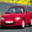
Label: automobile